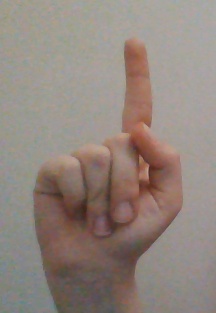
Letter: bb